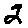
Label: 2